Anita Ekberg

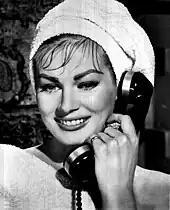
Ekberg in "Hollywood or Bust" (1956)

Ekberg was third billed in a thriller for Batjac, "Man in the Vault" (1956). It was distributed by RKO Pictures who had given Ekberg an excellent part in "Back from Eternity" (1956), directed by John Farrow.